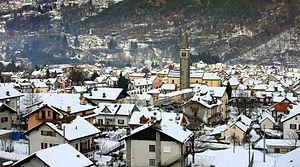
Malesco est une commune de la province du Verbano-Cusio-Ossola dans le Piémont en Italie.